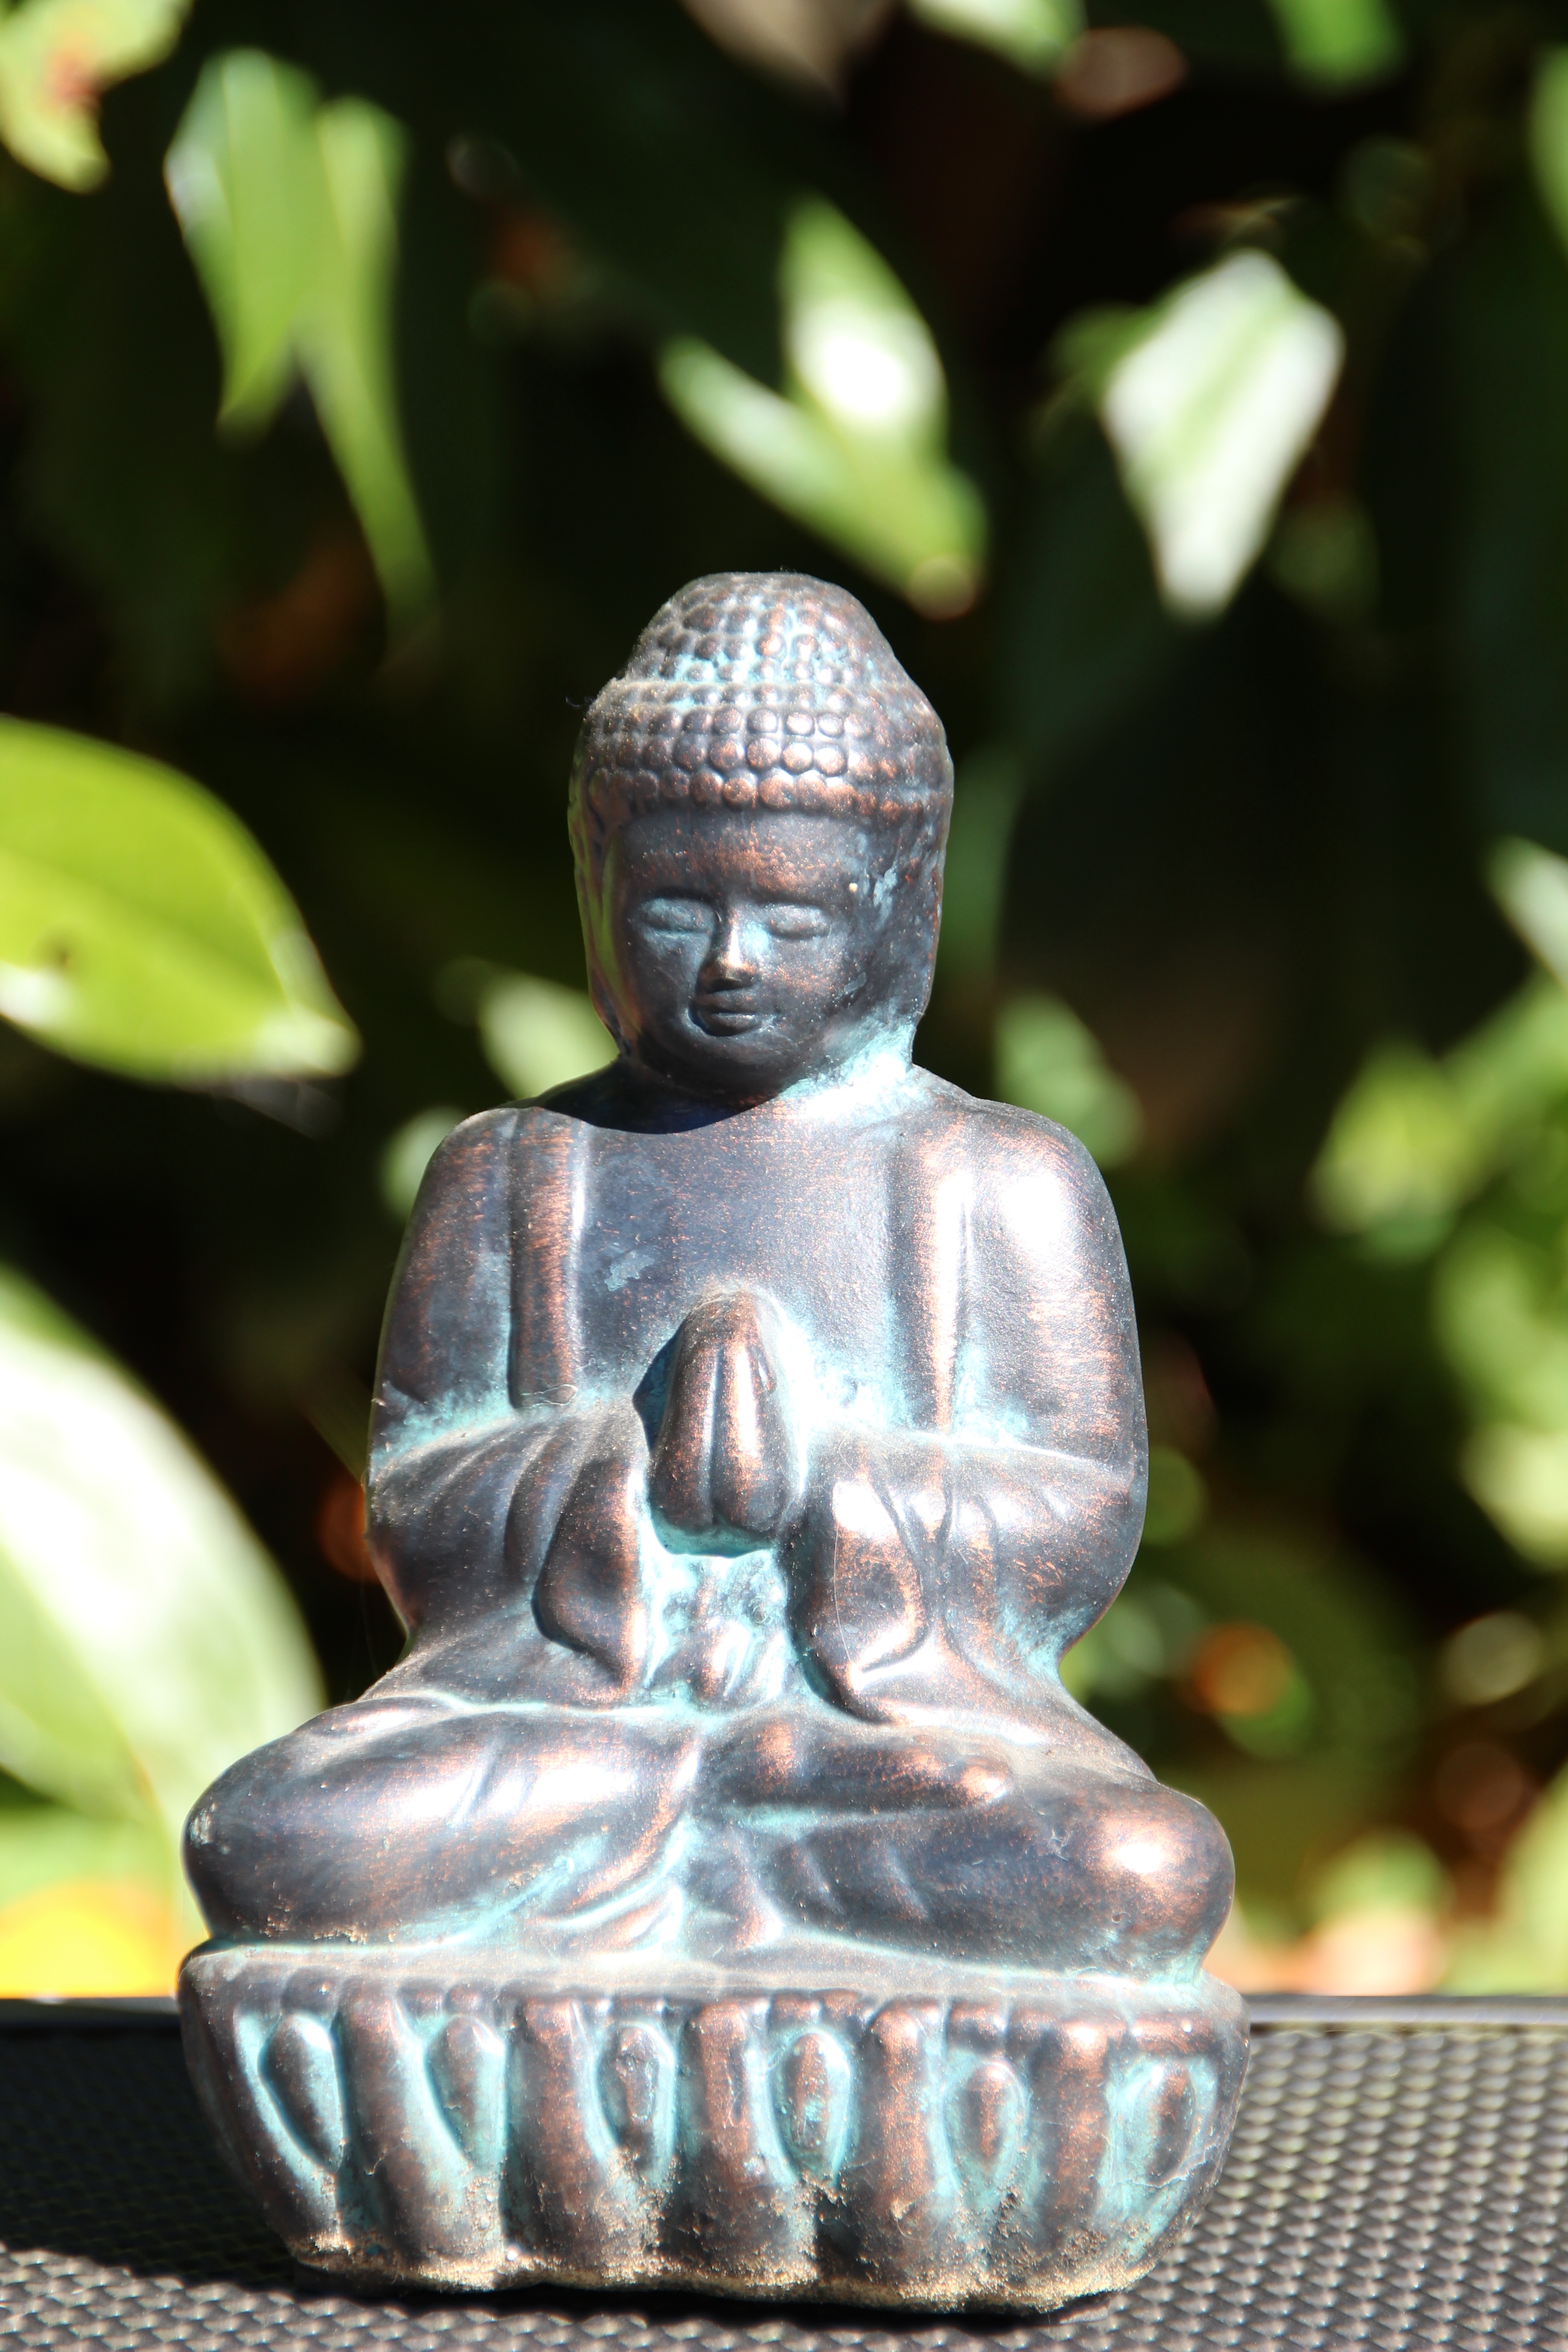
monument, statue, buddhism, asia, material, deco, sculpture, art, figure, temple, fountain, buddha, carving, water feature, gautama buddha